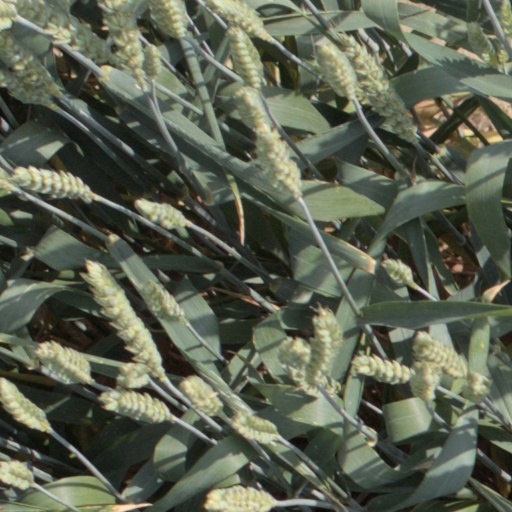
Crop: wheat